Open the Dream Gate Championship

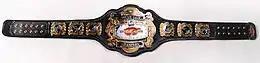
Former championship design (2015–2020)

The title belt's face has a "gate" on it represented by a hinged metallic door which contains a plate with the titleholders' name. Any official challenger for the belt carries a key used to open the gate with, and should they win the title, then they can open the gate and put their name inside it. However, if the title is successfully defended, then the key is added to the main plate of the belt as a symbol of the respective successful defense. The original title belt was lost following Dragon Gate's July 20, 2015 event, which forced the promotion to create a new belt, which debuted on August 16, 2015.